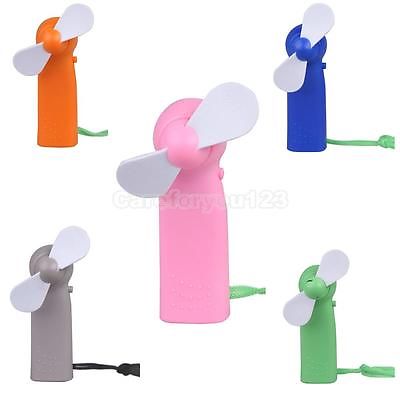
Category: fan